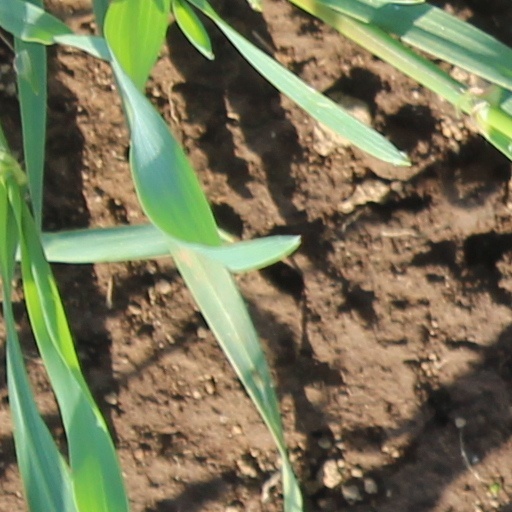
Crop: wheat